Dolphin (emulator)

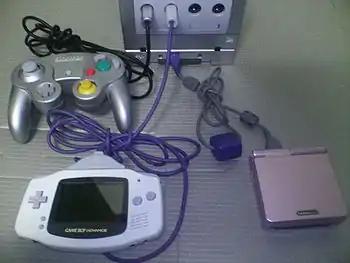
Game Boy Advance–GameCube linking is among the features emulated by Dolphin 5.0

Throughout 2014, several features were implemented into Dolphin, including disc loading emulation, native support for GameCube controllers, perfect audio emulation, and bug fixes for problems which had been present since the emulator's earliest days. Memory management unit (MMU) improvements allowed many games to boot and work properly for the first time. Improvements towards the emulator also allowed for it to run well on Android using the Nvidia Tegra processor, albeit with minor difficulties.